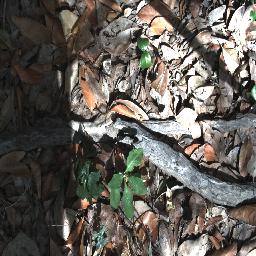
Label: negative